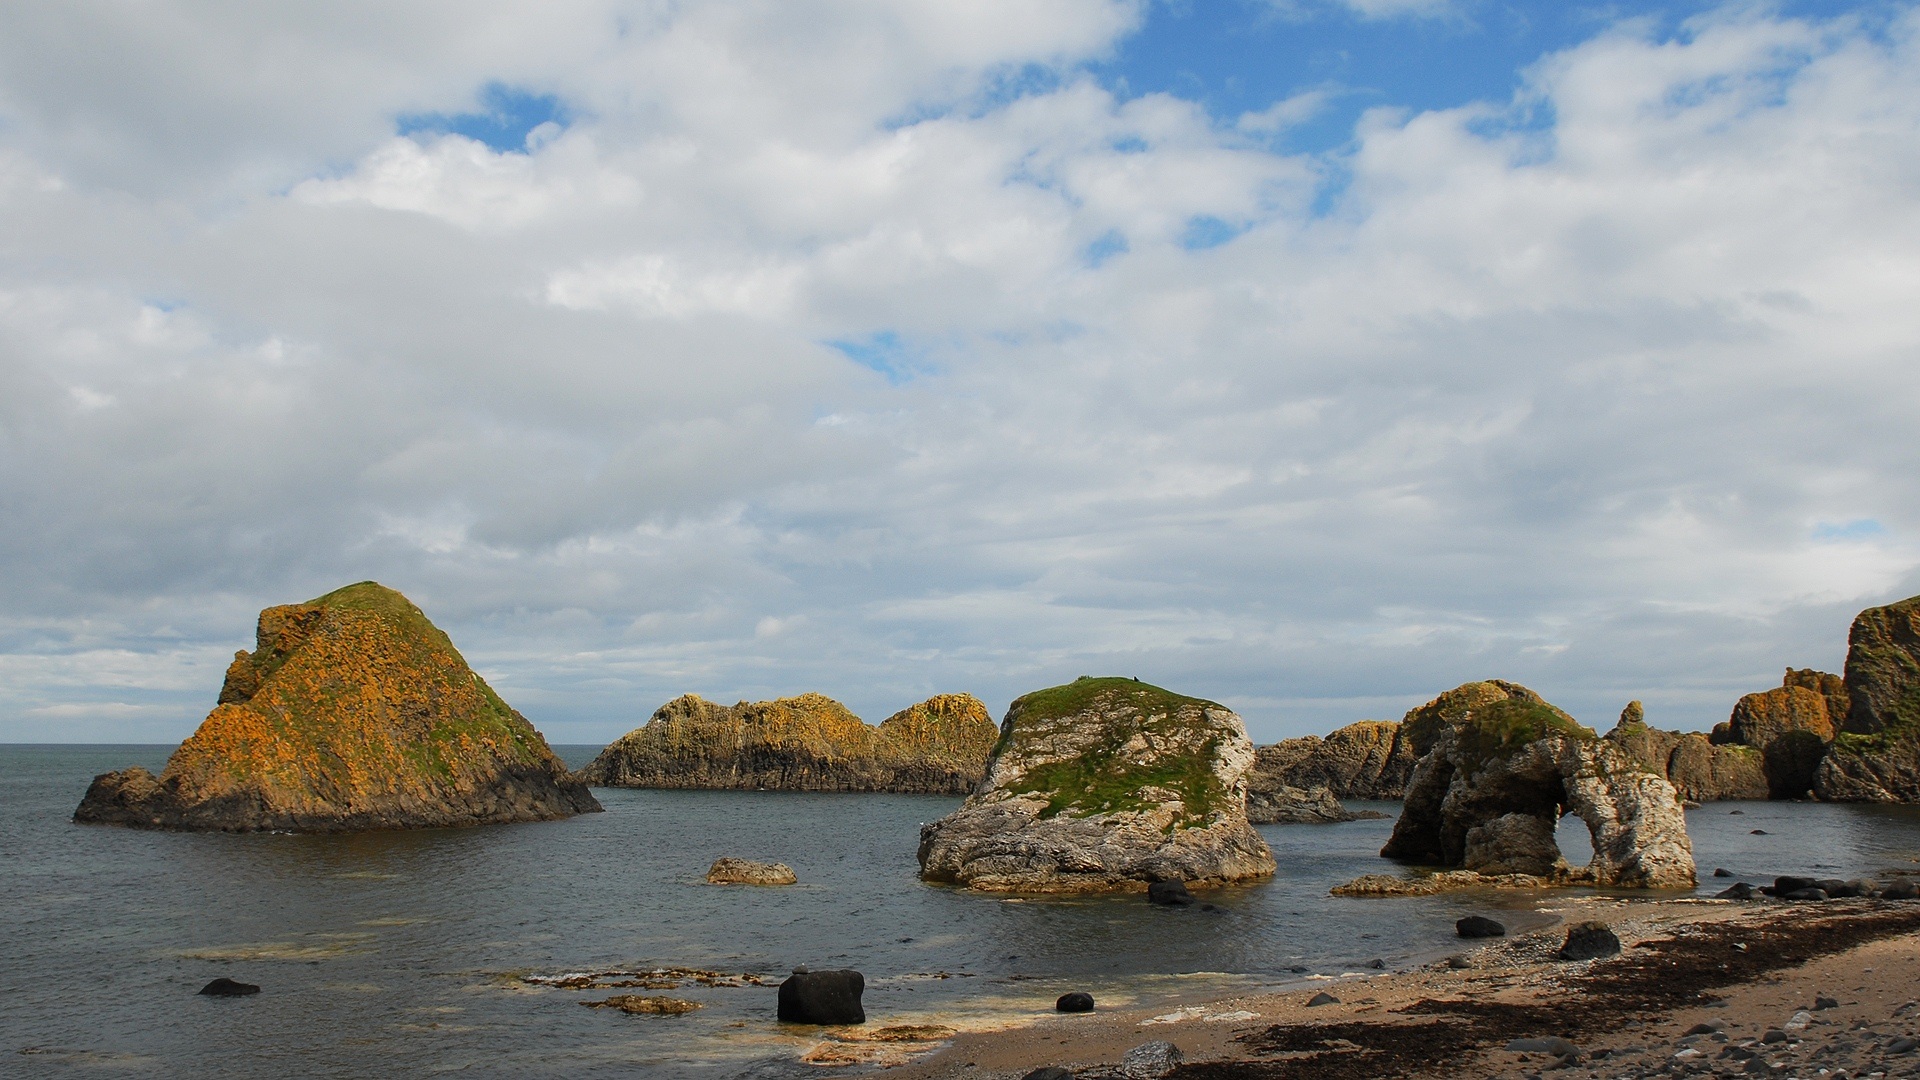
beach, landscape, sea, coast, sand, rock, ocean, horizon, cloud, sky, shore, vacation, cliff, cove, bay, island, terrain, material, body of water, ruins, ireland, cape, islet, landform, geographical feature